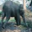
Label: elephant